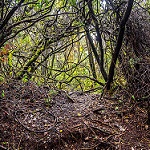
Label: forest